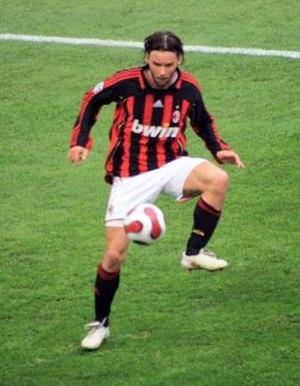
Marek Jankulovski, né le 9 mai 1977 à Ostrava en Tchéquie est un footballeur international tchèque, il évoluait au poste d'arrière gauche.